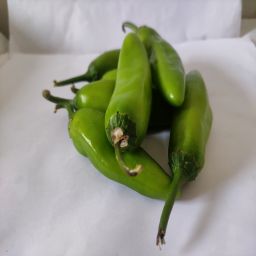
Crop: New Mexico Green Chile
Quality: Unripe